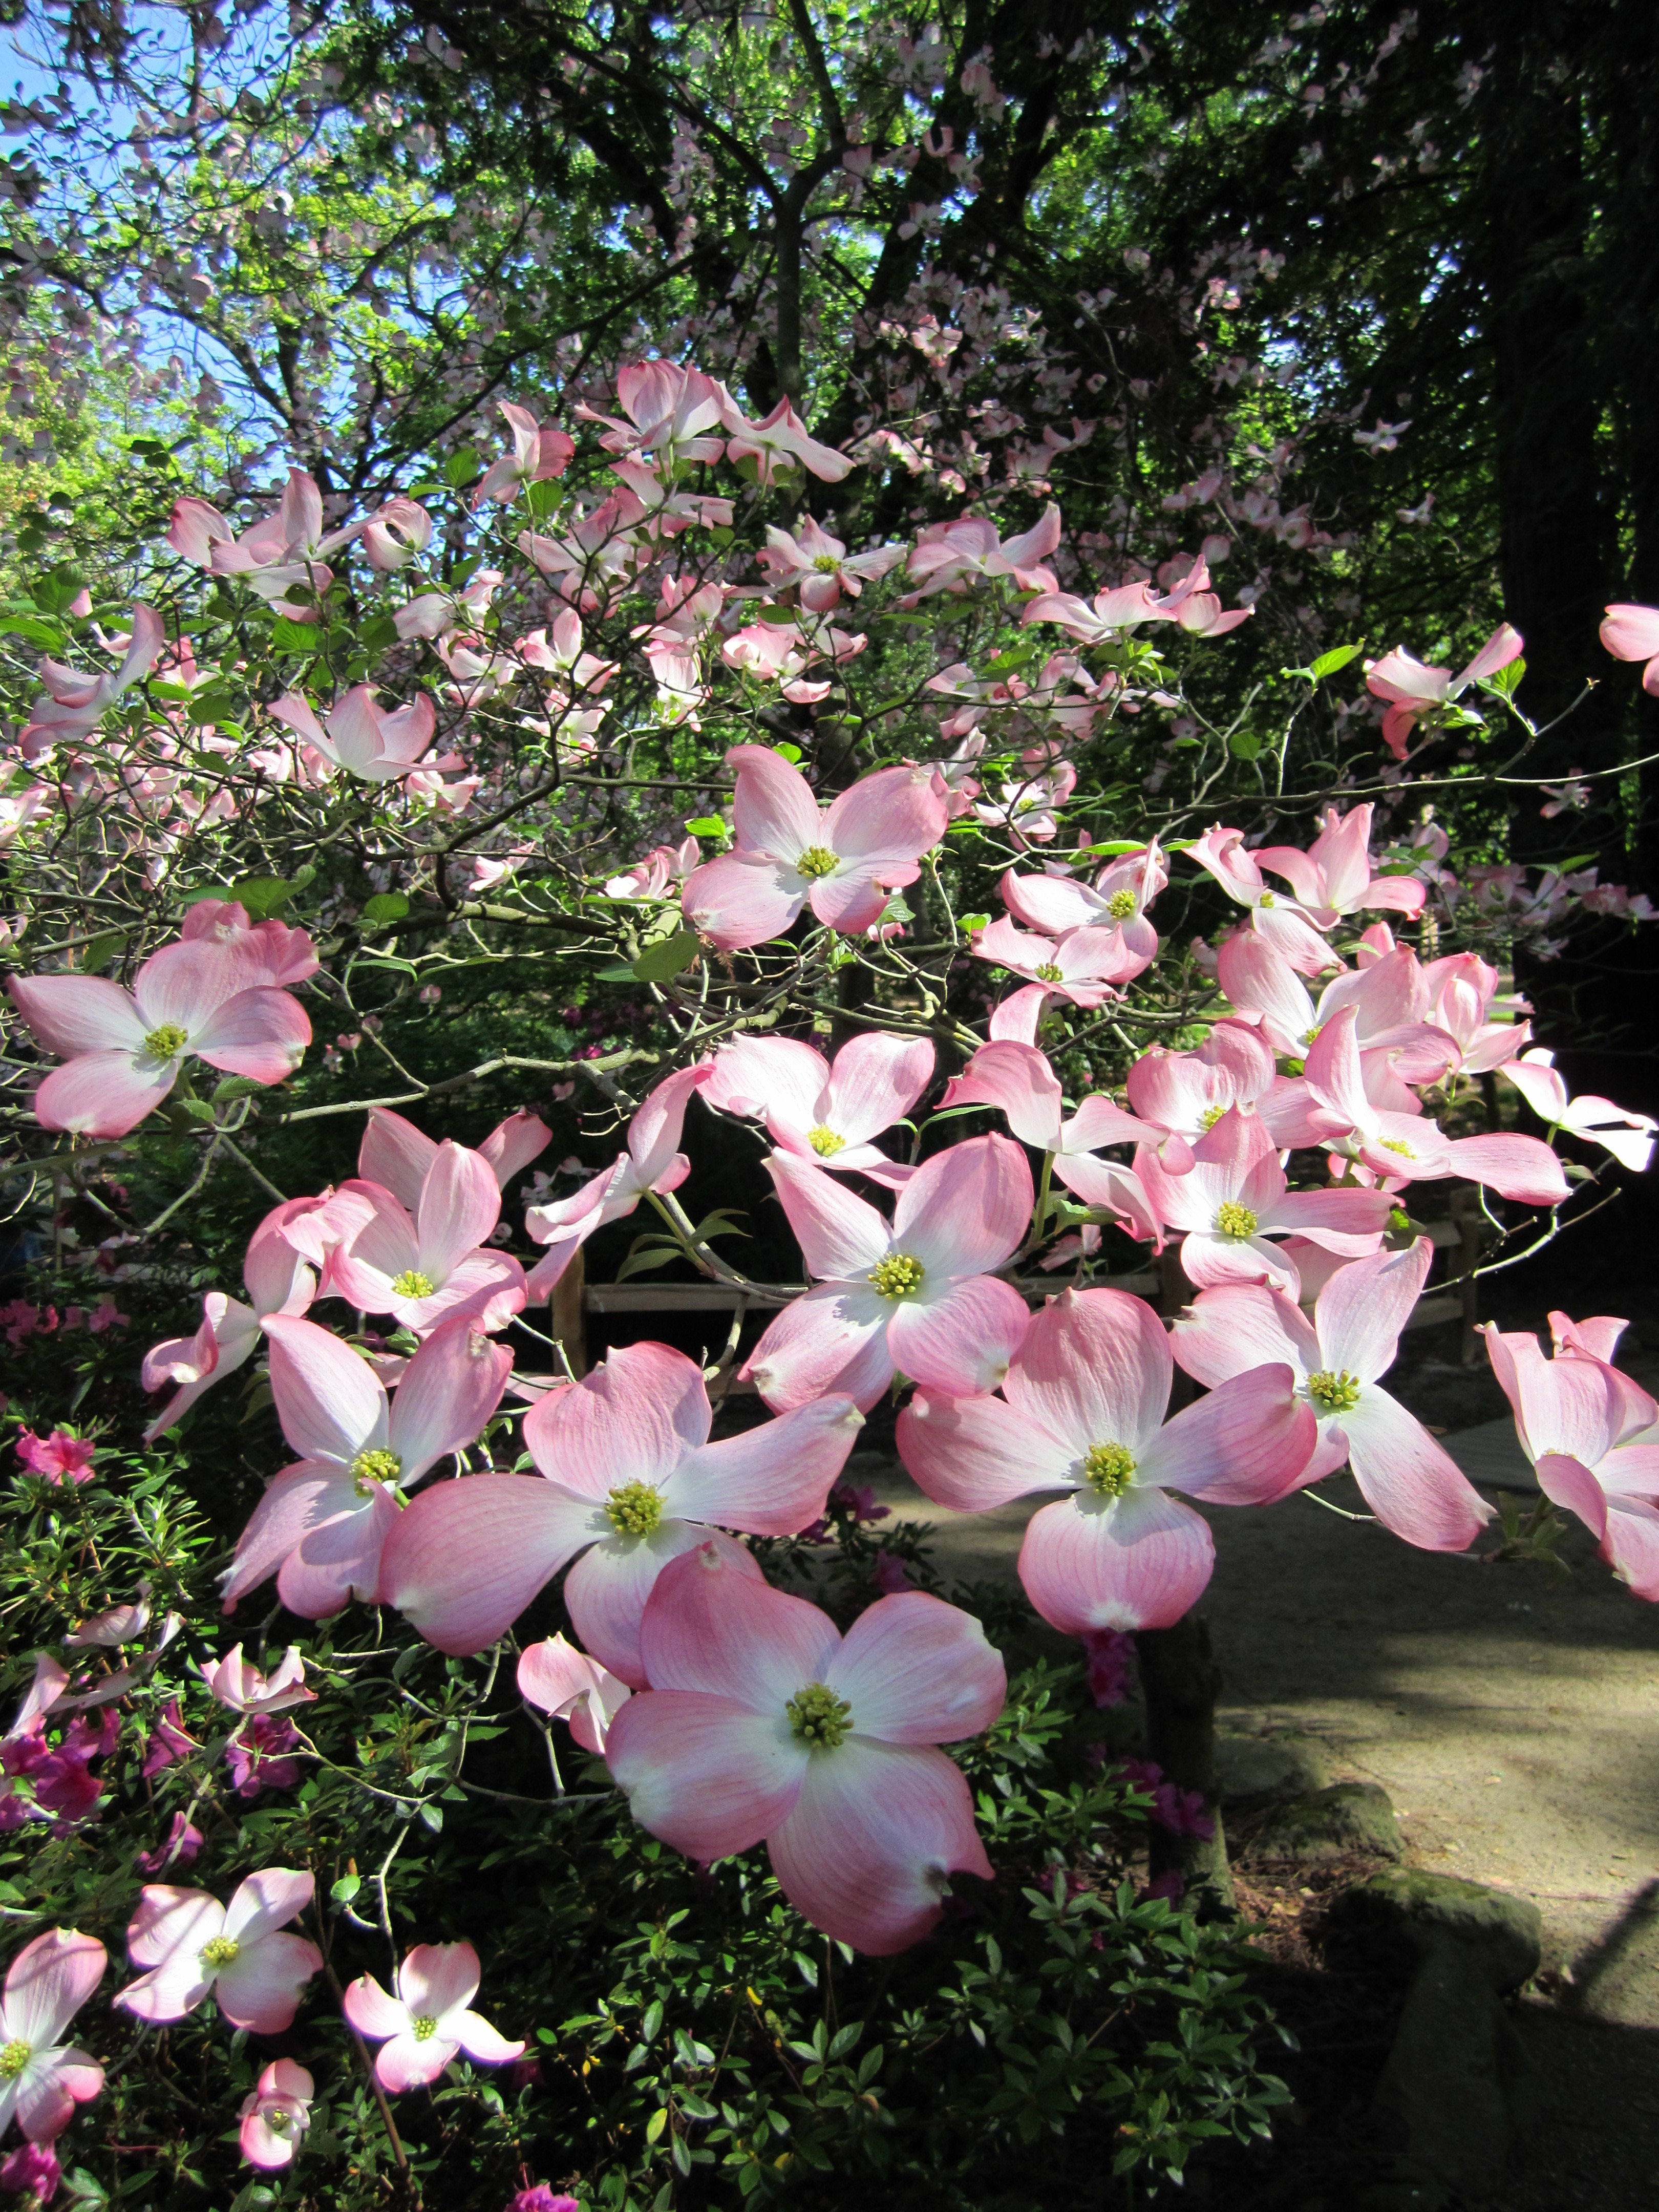
blossom, plant, stem, leaf, flower, petal, bloom, floral, environment, herb, natural, botany, agriculture, garden, pink, flora, botanical, plants, wildflower, flowers, flower bed, outdoors, vegetation, petals, shrub, wildflowers, horticulture, organic, flowering plant, land plant